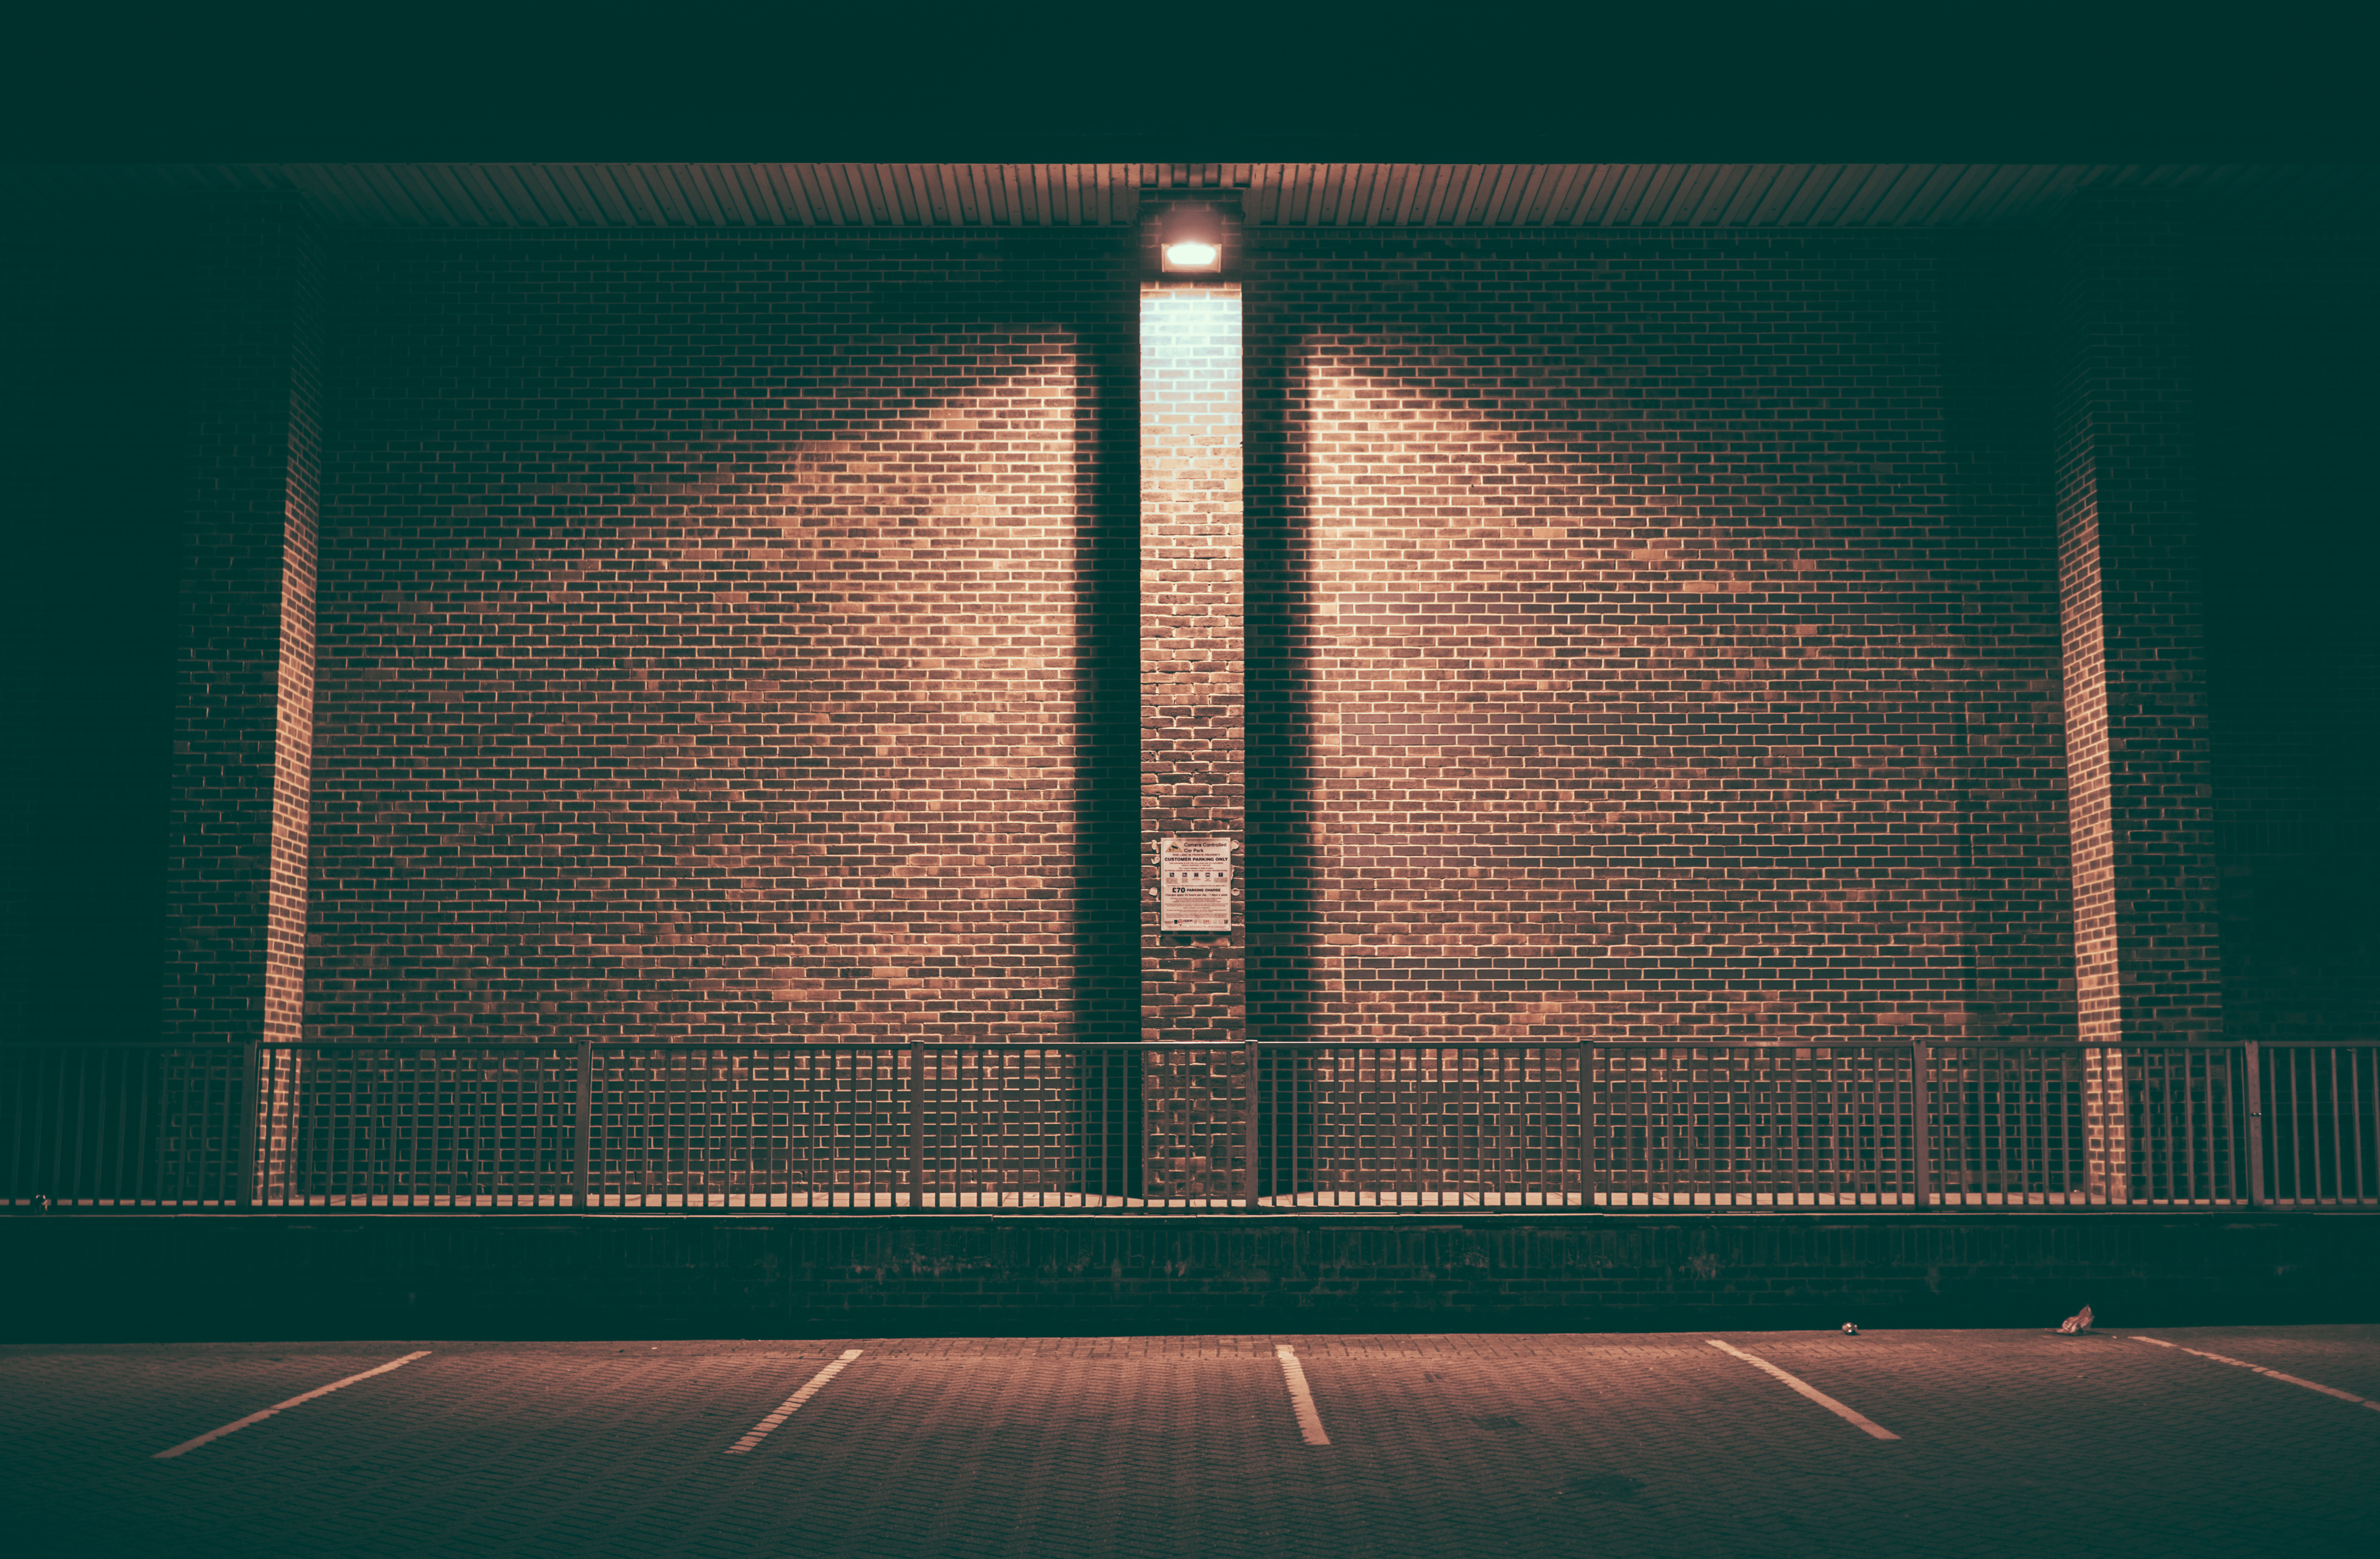
light, structure, night, sunlight, pattern, line, green, reflection, color, darkness, empty, street light, signage, lighting, stadium, brick wall, stage, symmetry, shape, lighted, parking area, sport venue, window covering, parking slot, parking spots, steel railing